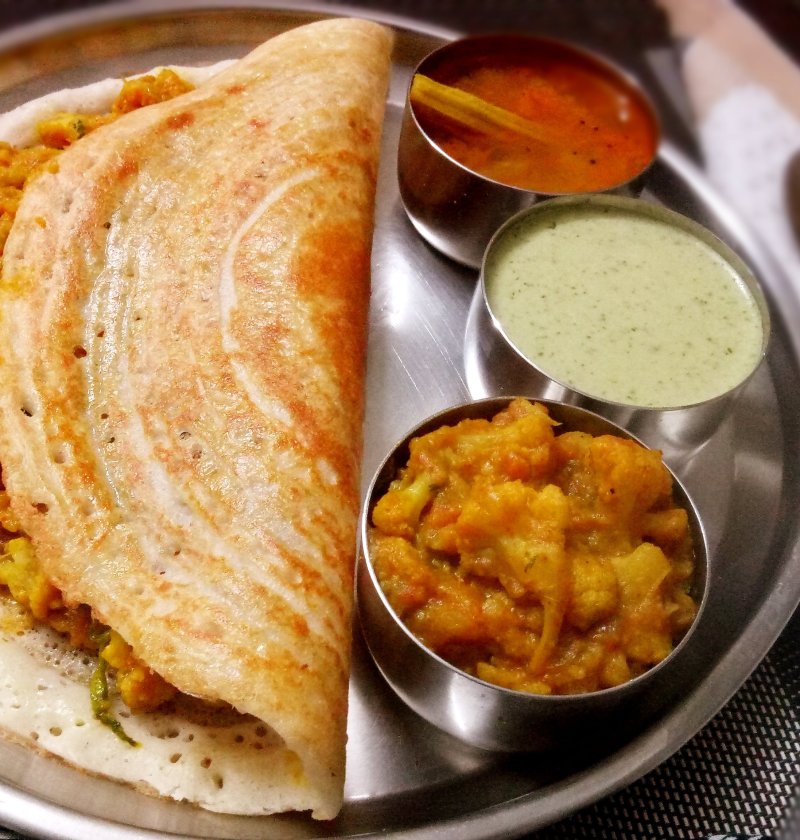
Dish: masala_dosa